Altamont, Tennessee

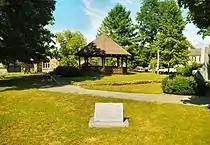
Veterans' Park in Altamont

Altamont is located in north-central Grundy County at (35.433954, -85.732428). It is situated atop the southern Cumberland Plateau between the plateau's Highland Rim escarpment to the west and Savage Gulf to the east. The latter is a gorge sliced by the upper watershed of the Collins River (Altamont is part of this watershed) as the river descends from the plateau to the Highland Rim en route to its mouth at the Caney Fork in adjacent Warren County. Altamont is surrounded by hills on all sides, and the central area of the town itself straddles a flattened-out hillslope.